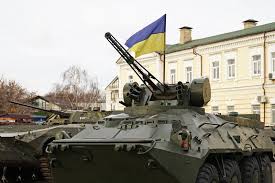
Label: BTR-80